Isaac D. White

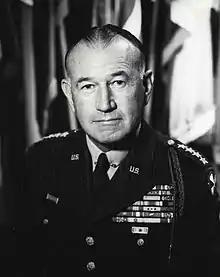
Portrait of Isaac D. White

Isaac Davis White (6 March 1901 – 11 June 1990) was a senior officer in the United States Army who commanded the U.S. Army, Pacific (USARPAC) from July 1957 to March 1961. He was commissioned in the cavalry in 1923 and went on to serve in World War II and the Korean War. Because of his extensive experience in tank warfare, at his retirement "Armor" magazine dubbed him "Mr. Armor".